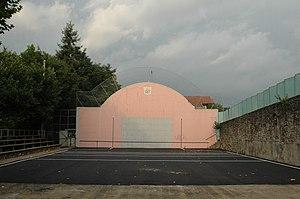
Espelette est une commune française, située dans le département des Pyrénées-Atlantiques en région Nouvelle-Aquitaine.